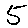
Label: 5